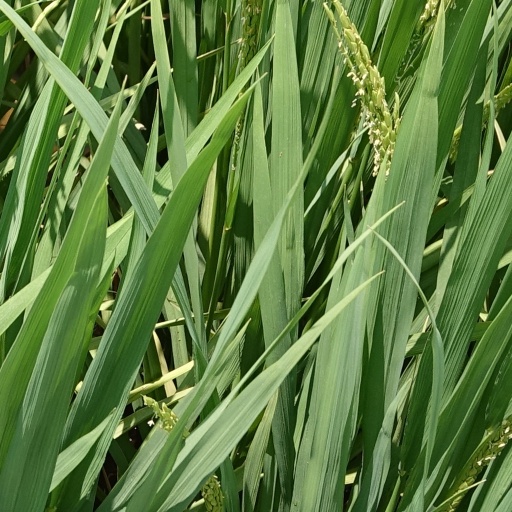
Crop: rice